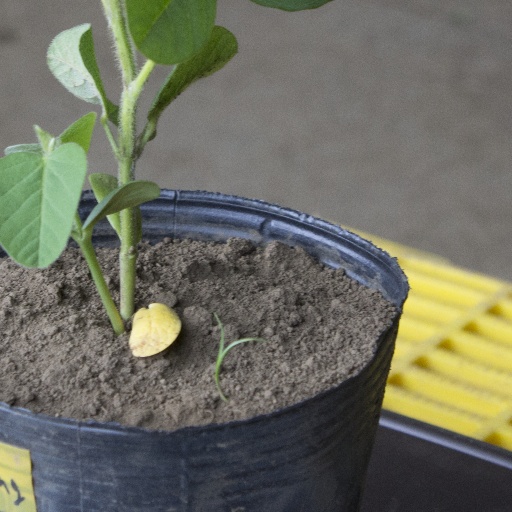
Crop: soybean